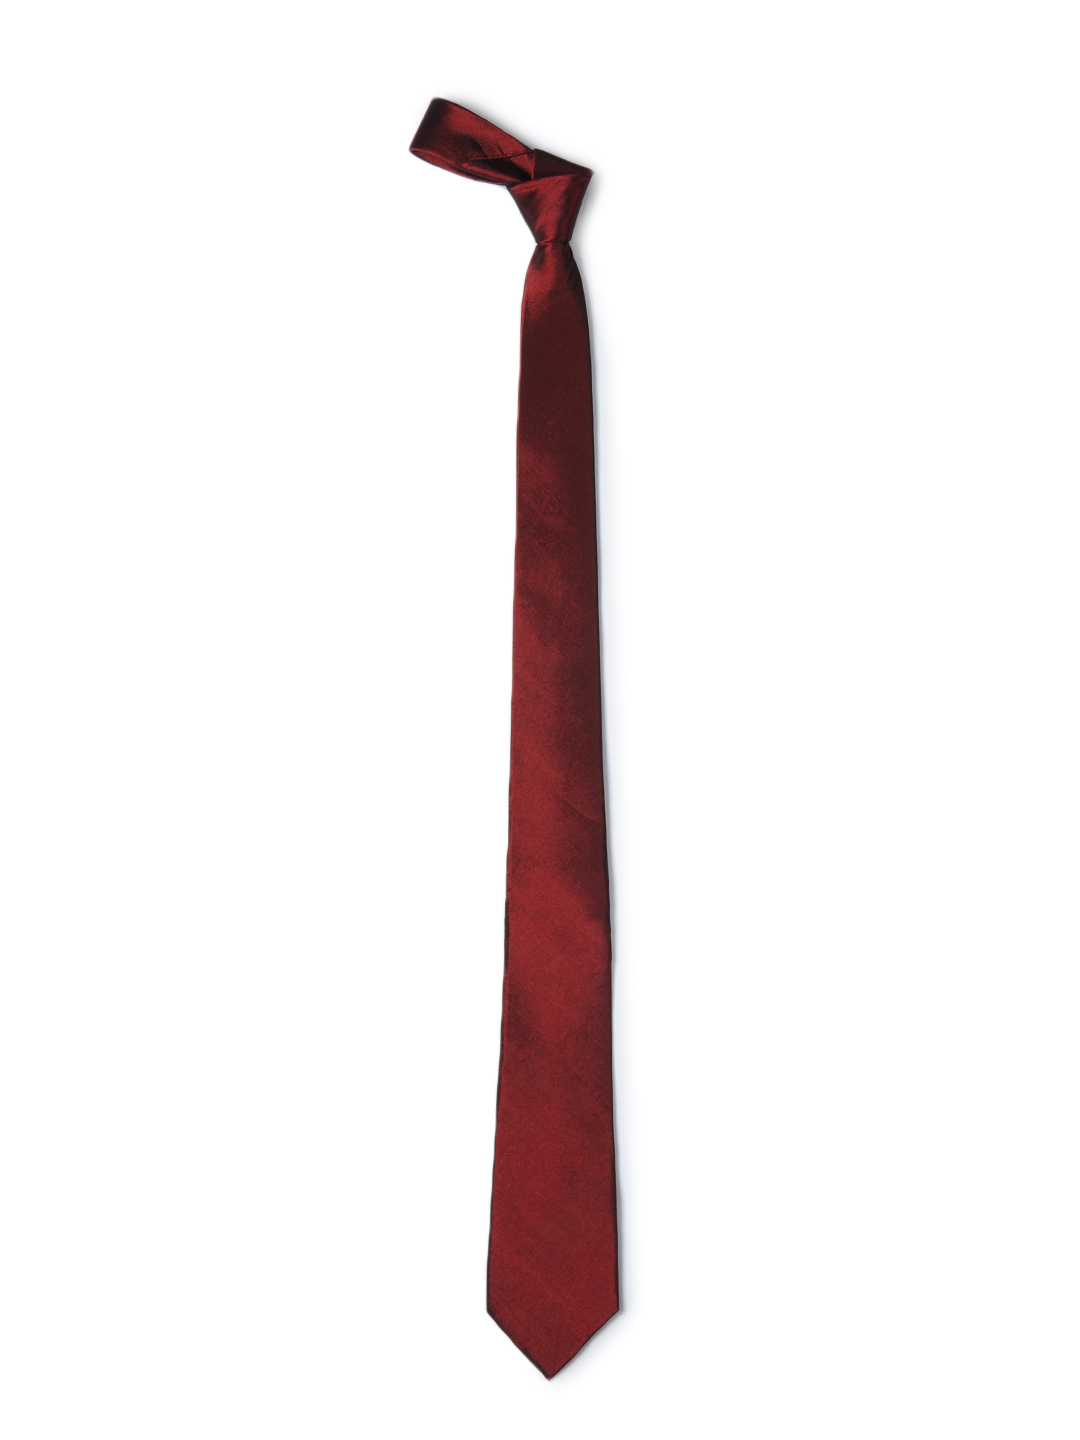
Park Avenue Men Maroon Tie
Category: Accessories / Ties / Ties
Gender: Men
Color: Maroon
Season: Summer 2012
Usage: Casual